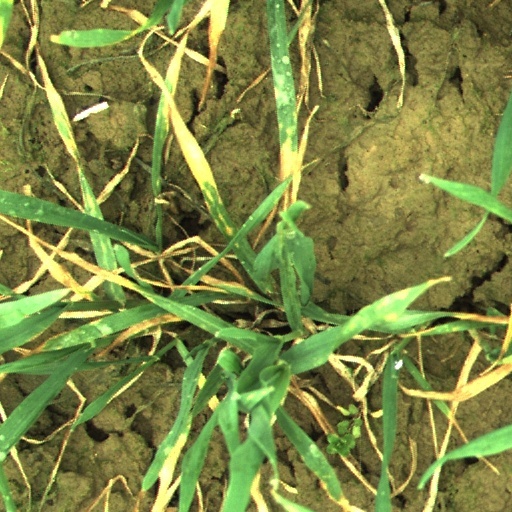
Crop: wheat